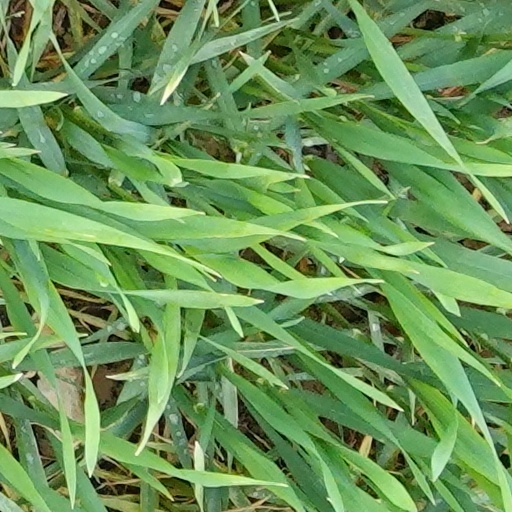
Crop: wheat